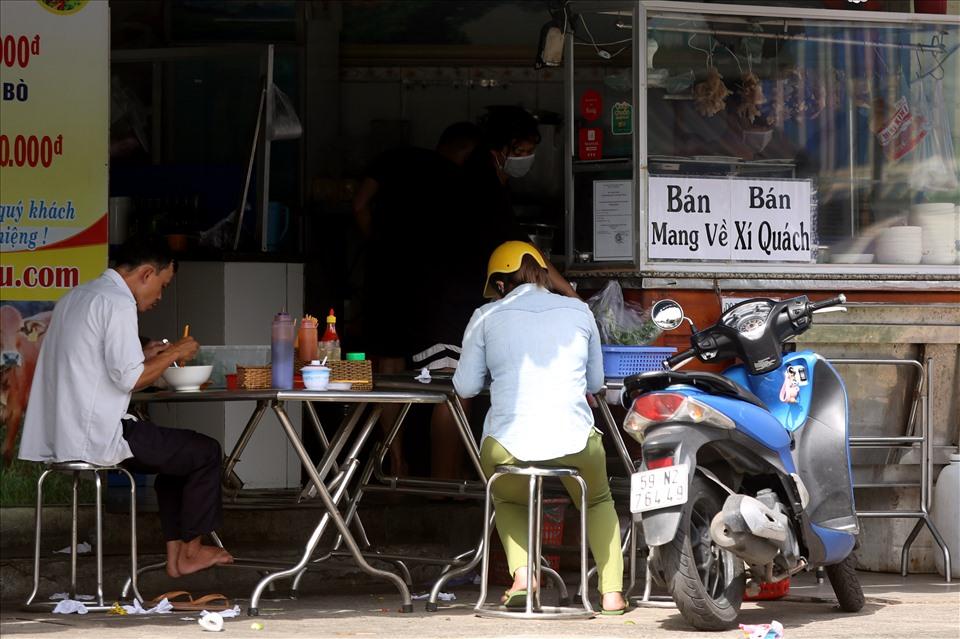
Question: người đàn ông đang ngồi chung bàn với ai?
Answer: với người phụ nữ mặc áo sơ mi trắng